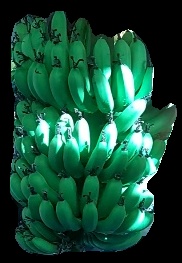
Variety: pachbale
Grade: grade1